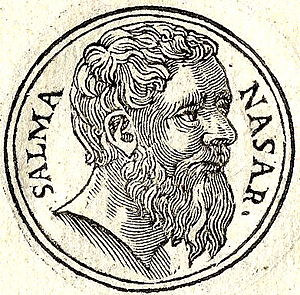
Salmaneser V
Salmaneser V var konge af Assyrien fra 727 til 722 f.Kr. Han optrådte første gang som guvernør af Zimirra i Fønikien i styret under sin fader, kong Tiglat-Pileser III af Assyrien.